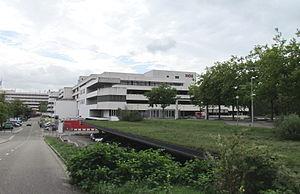
L'attentat de la NOS a lieu le 29 janvier 2015, au Media Park d'Hilversum, aux Pays-Bas. Il vise le centre de diffusion des médias publics néerlandais.